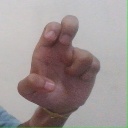
अक्षर: अ